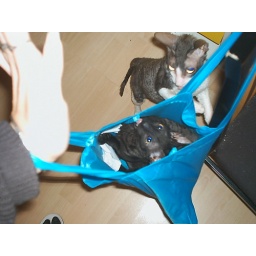
cat in the bag